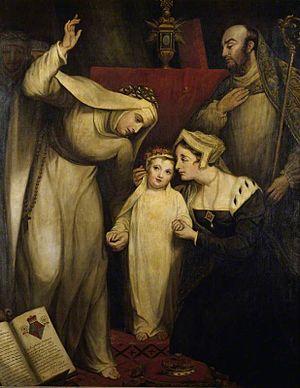
Brigitte d'York est le dixième enfant et la septième fille du roi Édouard IV d'Angleterre et de son épouse Élisabeth Woodville.